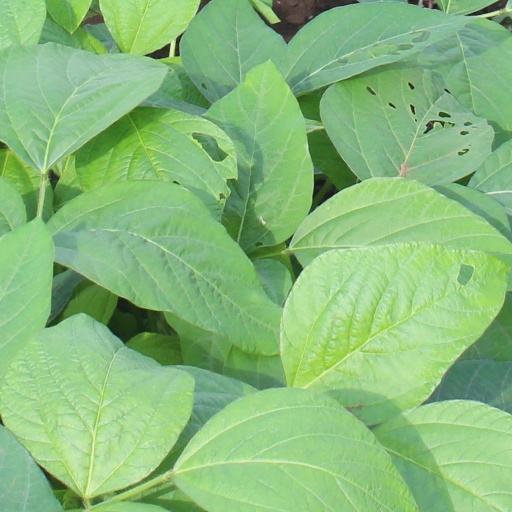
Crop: soybean